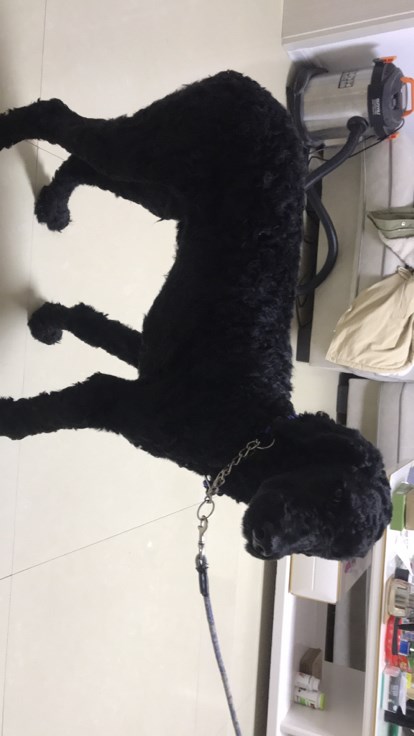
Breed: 2925-n000114-toy_poodle